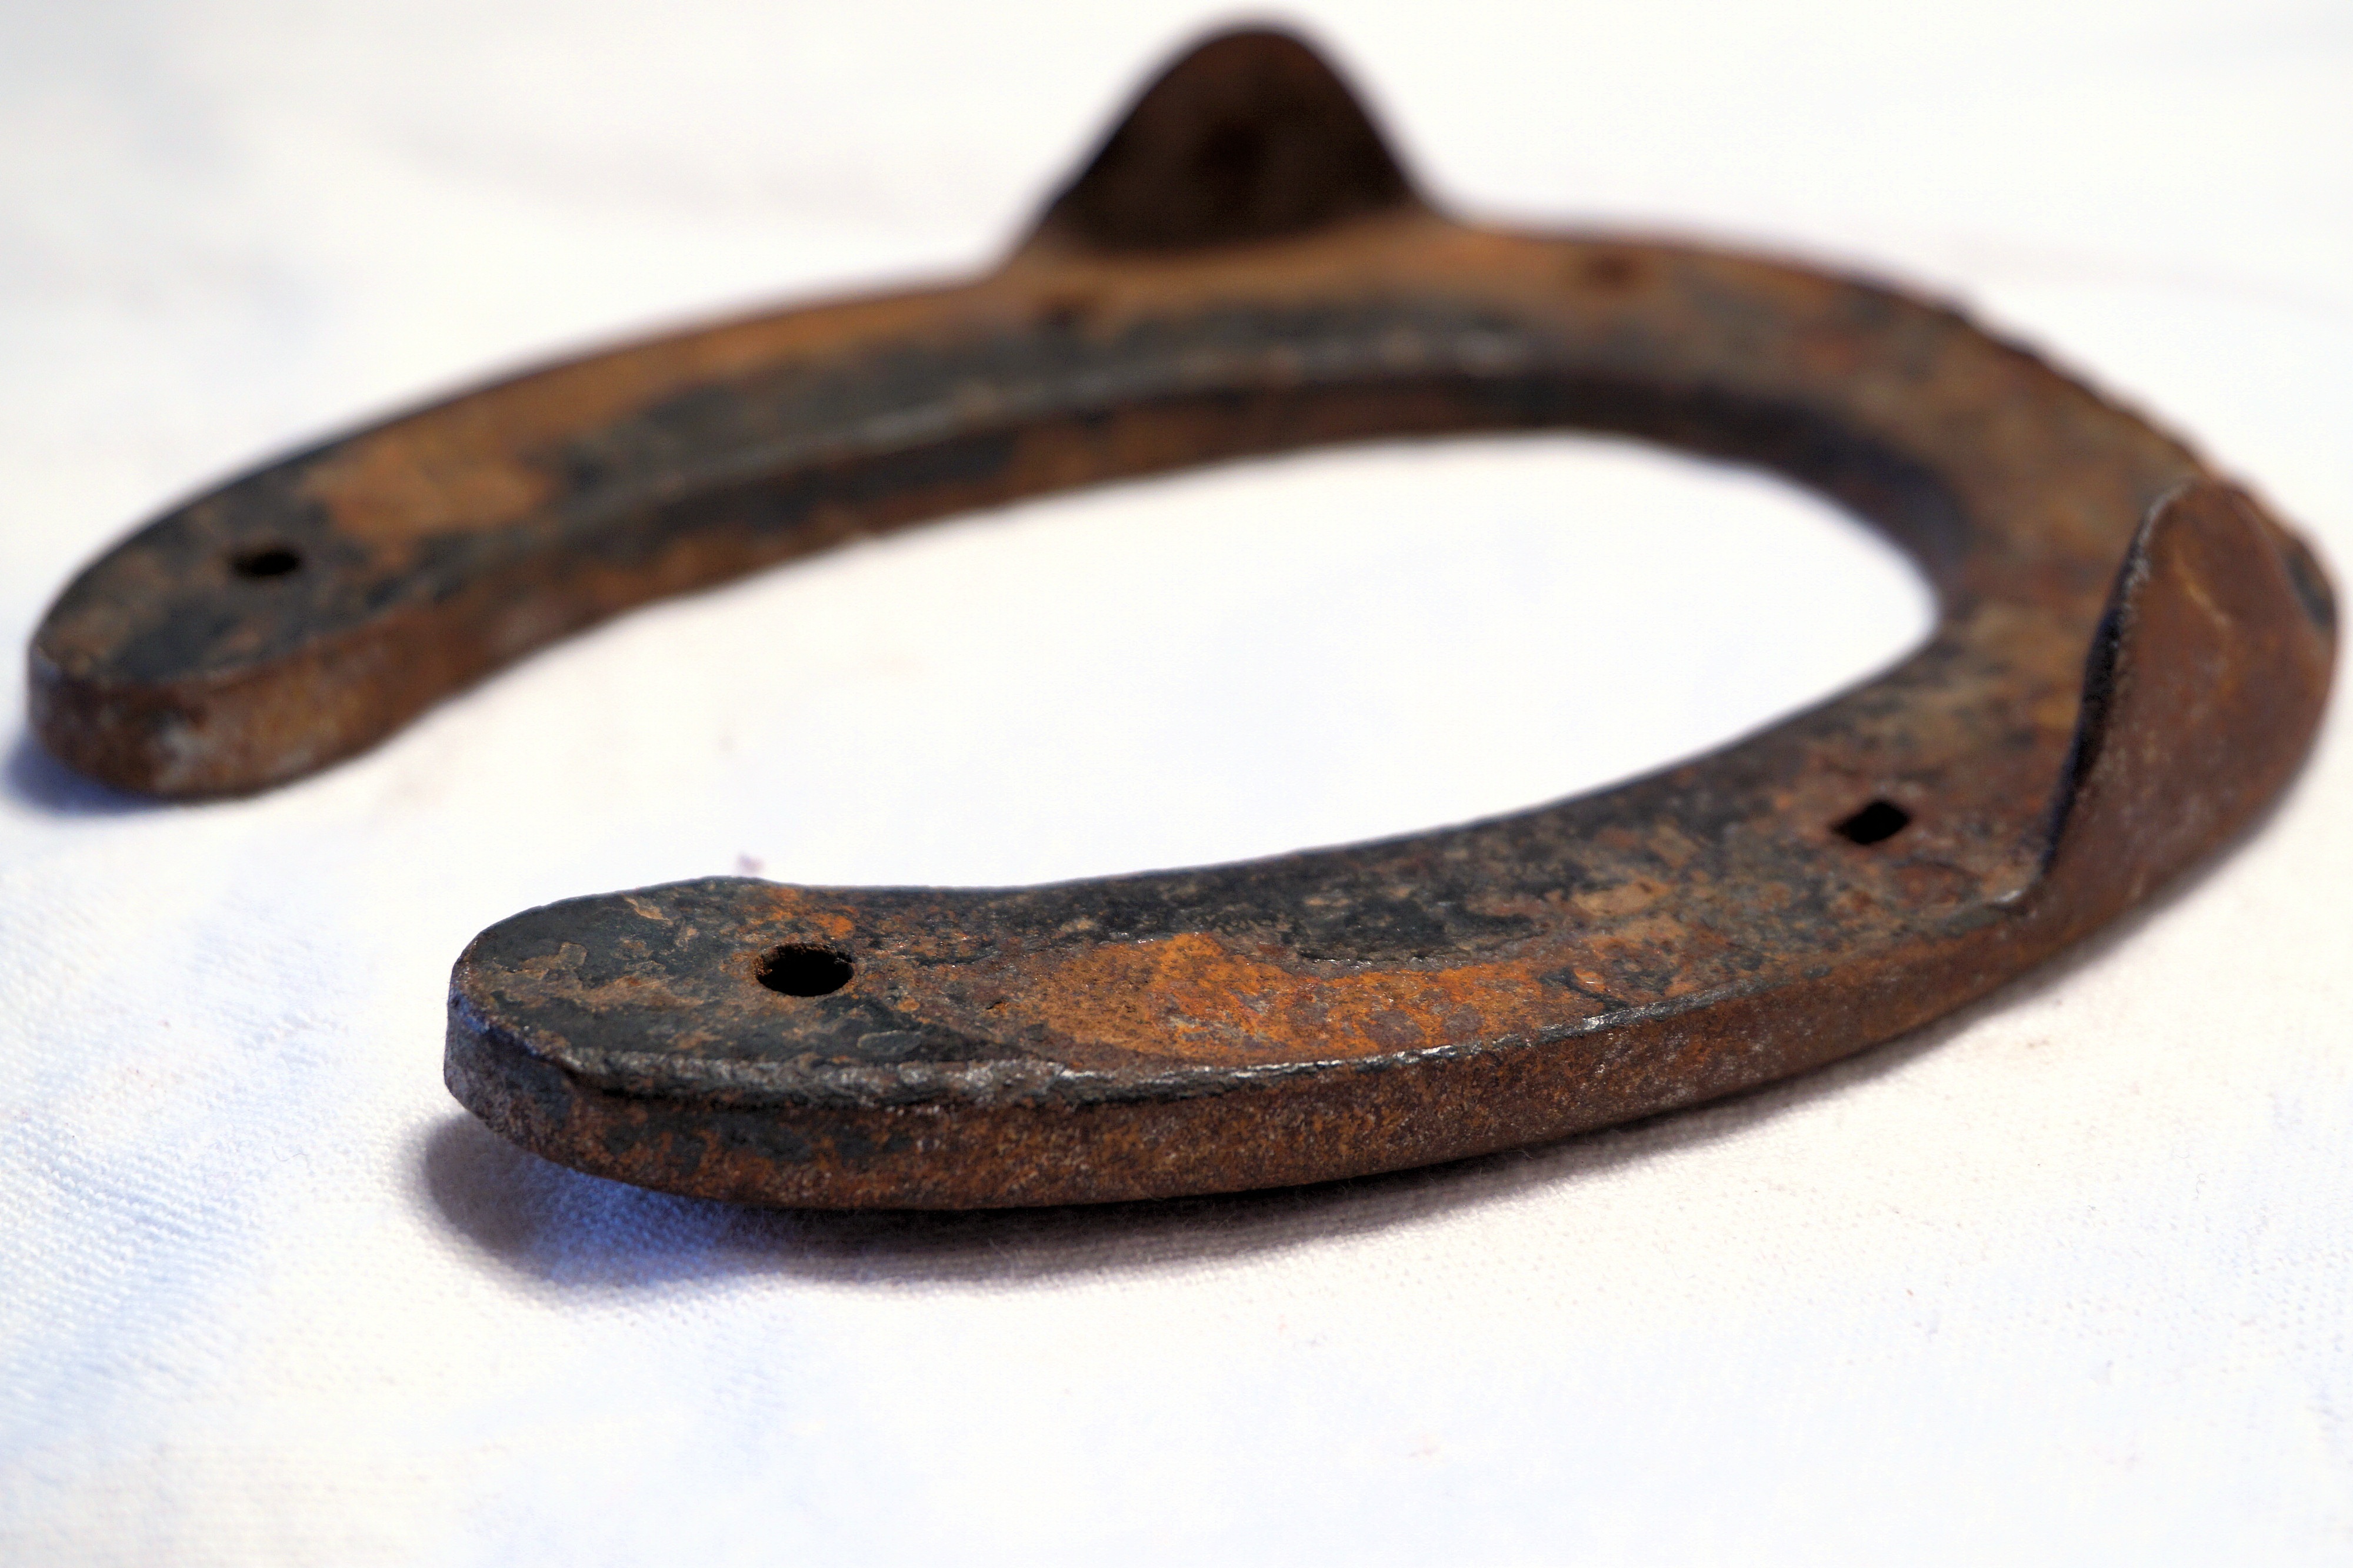
horn, horse, ride, weapon, deco, rusty, horseshoe, luck, lucky charm